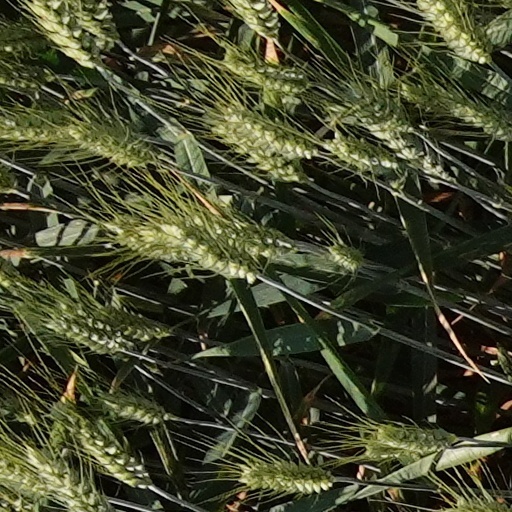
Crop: wheat